Military academies in Russia

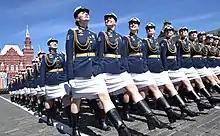
Female cadets of the Military Logistics Academy on parade in 2018.

The Military Logistics Academy was created in 1918 in Leningrad. It trains officers and NCO's for the various Armed Forces rear services and the Army Transportation Force, a part of the rear services. One of its graduates is Igor Levitin, a former Russian Minister of Transport.